Municipio Porto station

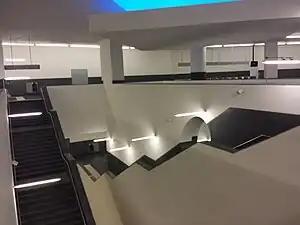

Municipio Porto is a Naples Metro underground station that serves Line 1 and Line 6 of the Naples Metro. It is located in the quarters of Porto. The Line 1 station opened on 2 June 2015, being added to the section of the line opened earlier, while Line 6 station opened on 17 July 2024.